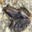
Label: frog